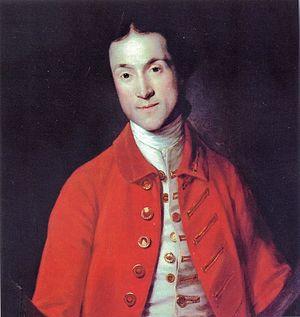
La famille Grosvenor est une famille de l'aristocratie britannique.
Richard Grosvenor, 1ᵉʳ comte Grosvenor, connu comme Sir Richard Grosvenor, baronnet entre 1755 et 1761 et Lord Grosvenor entre 1761 et 1784, est un aristocrate britannique, propriétaire de chevaux de course et collectionneur d'art. Il fut créé baron Grosvenor en 1761 et en 1784, est devenu à la fois le vicomte de Belgrave et comte Grosvenor.